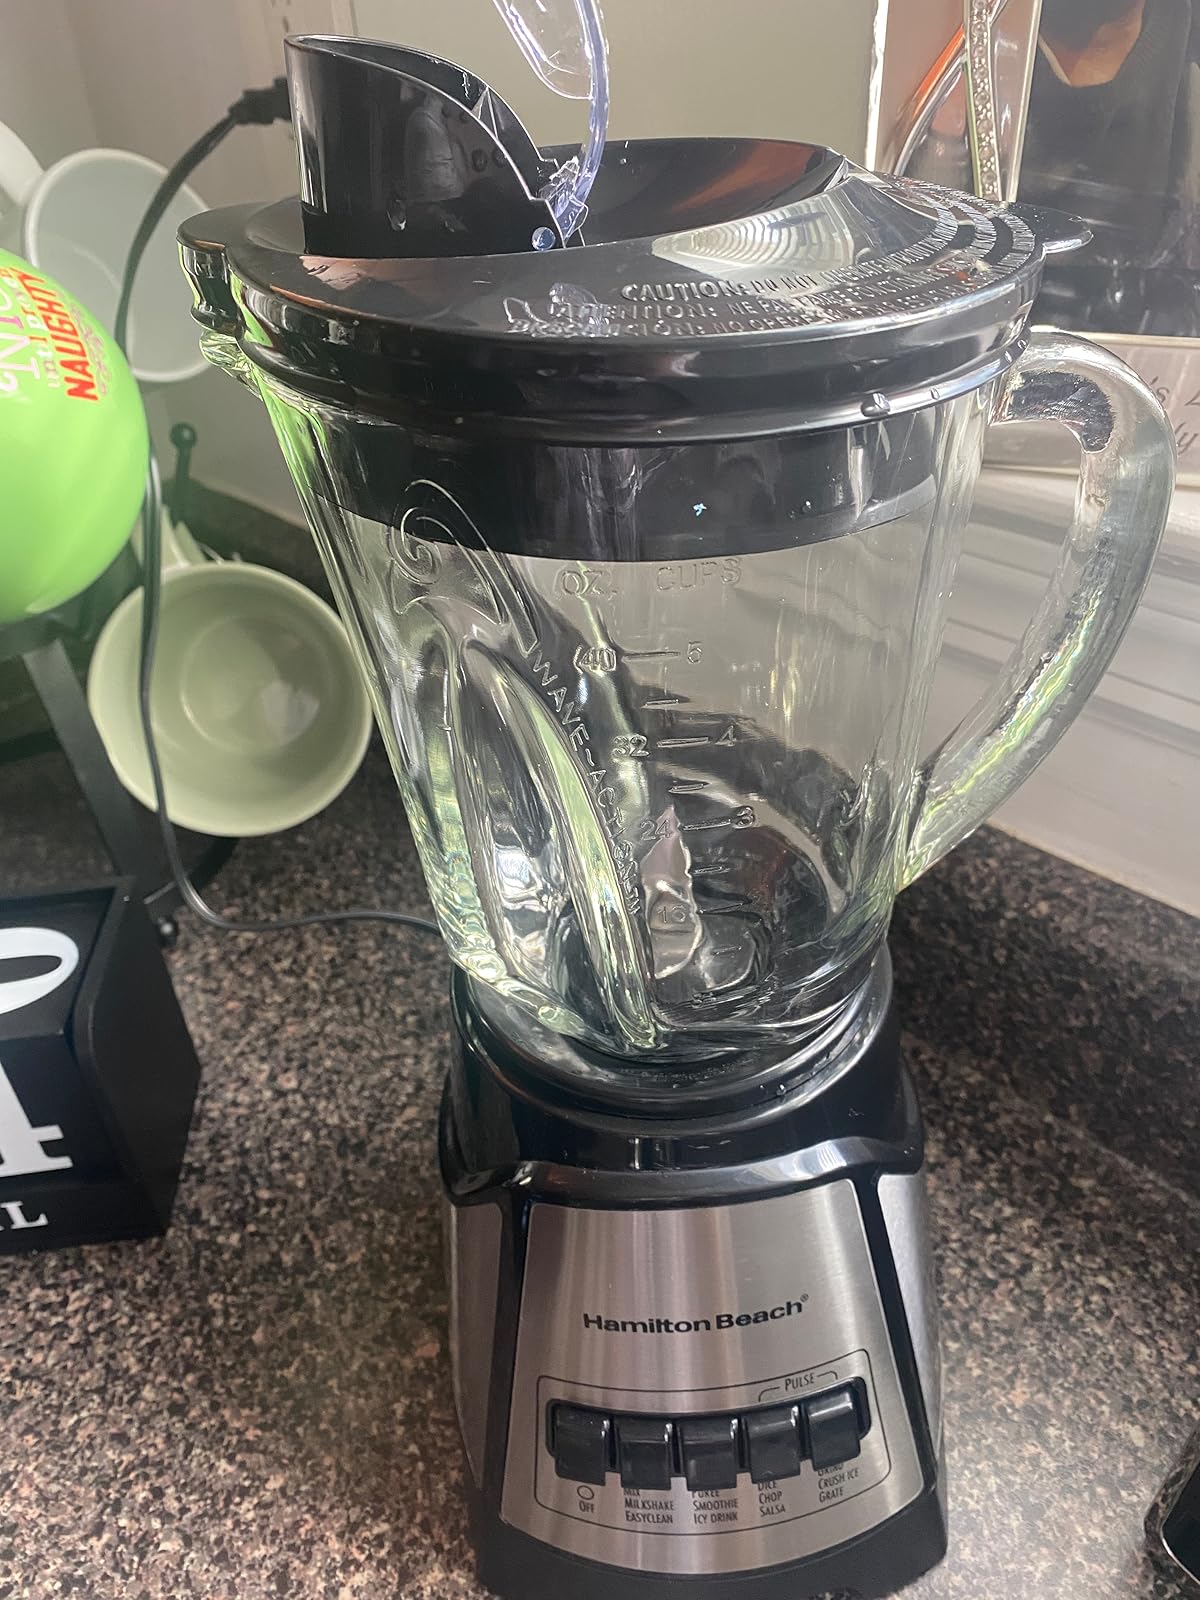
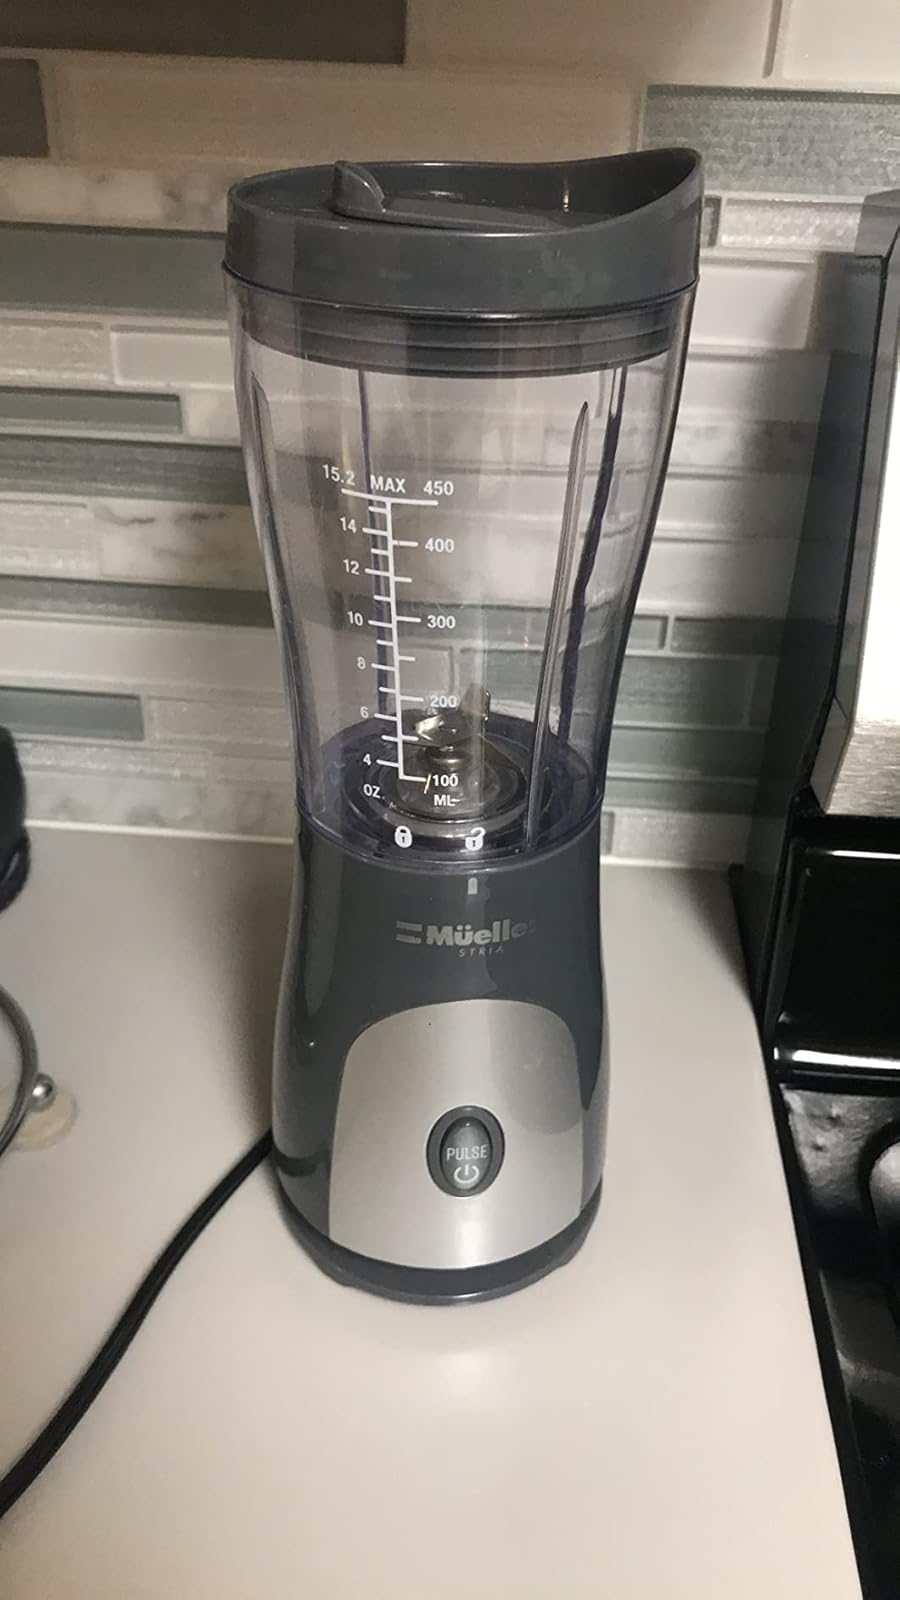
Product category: items_blender
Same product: no